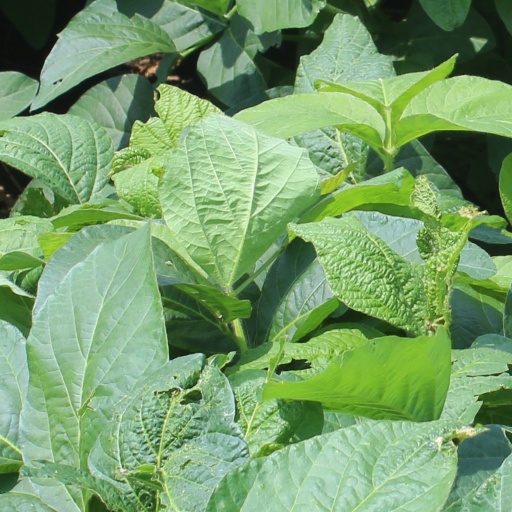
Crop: soybean